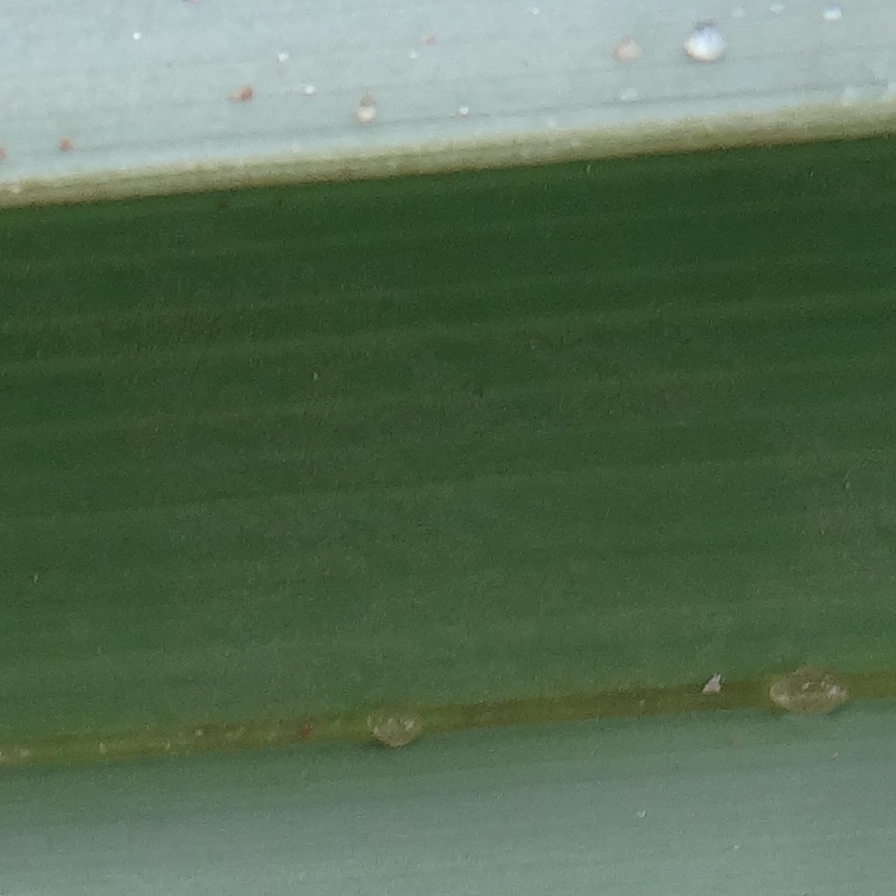
Label: Honey